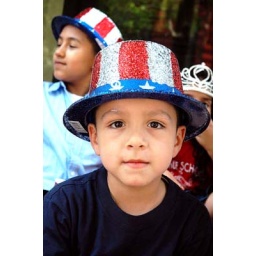
Latino boy in Uncle Sam hat